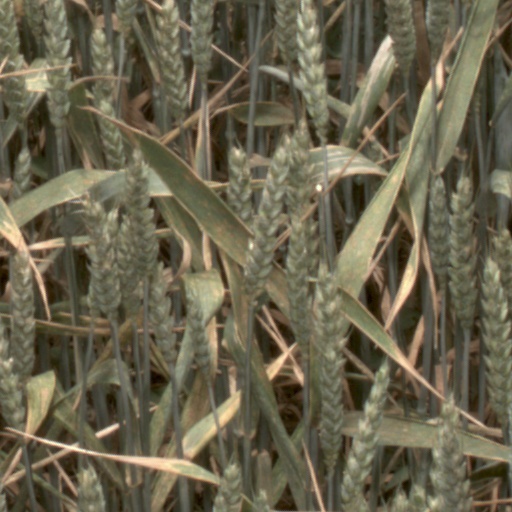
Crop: wheat